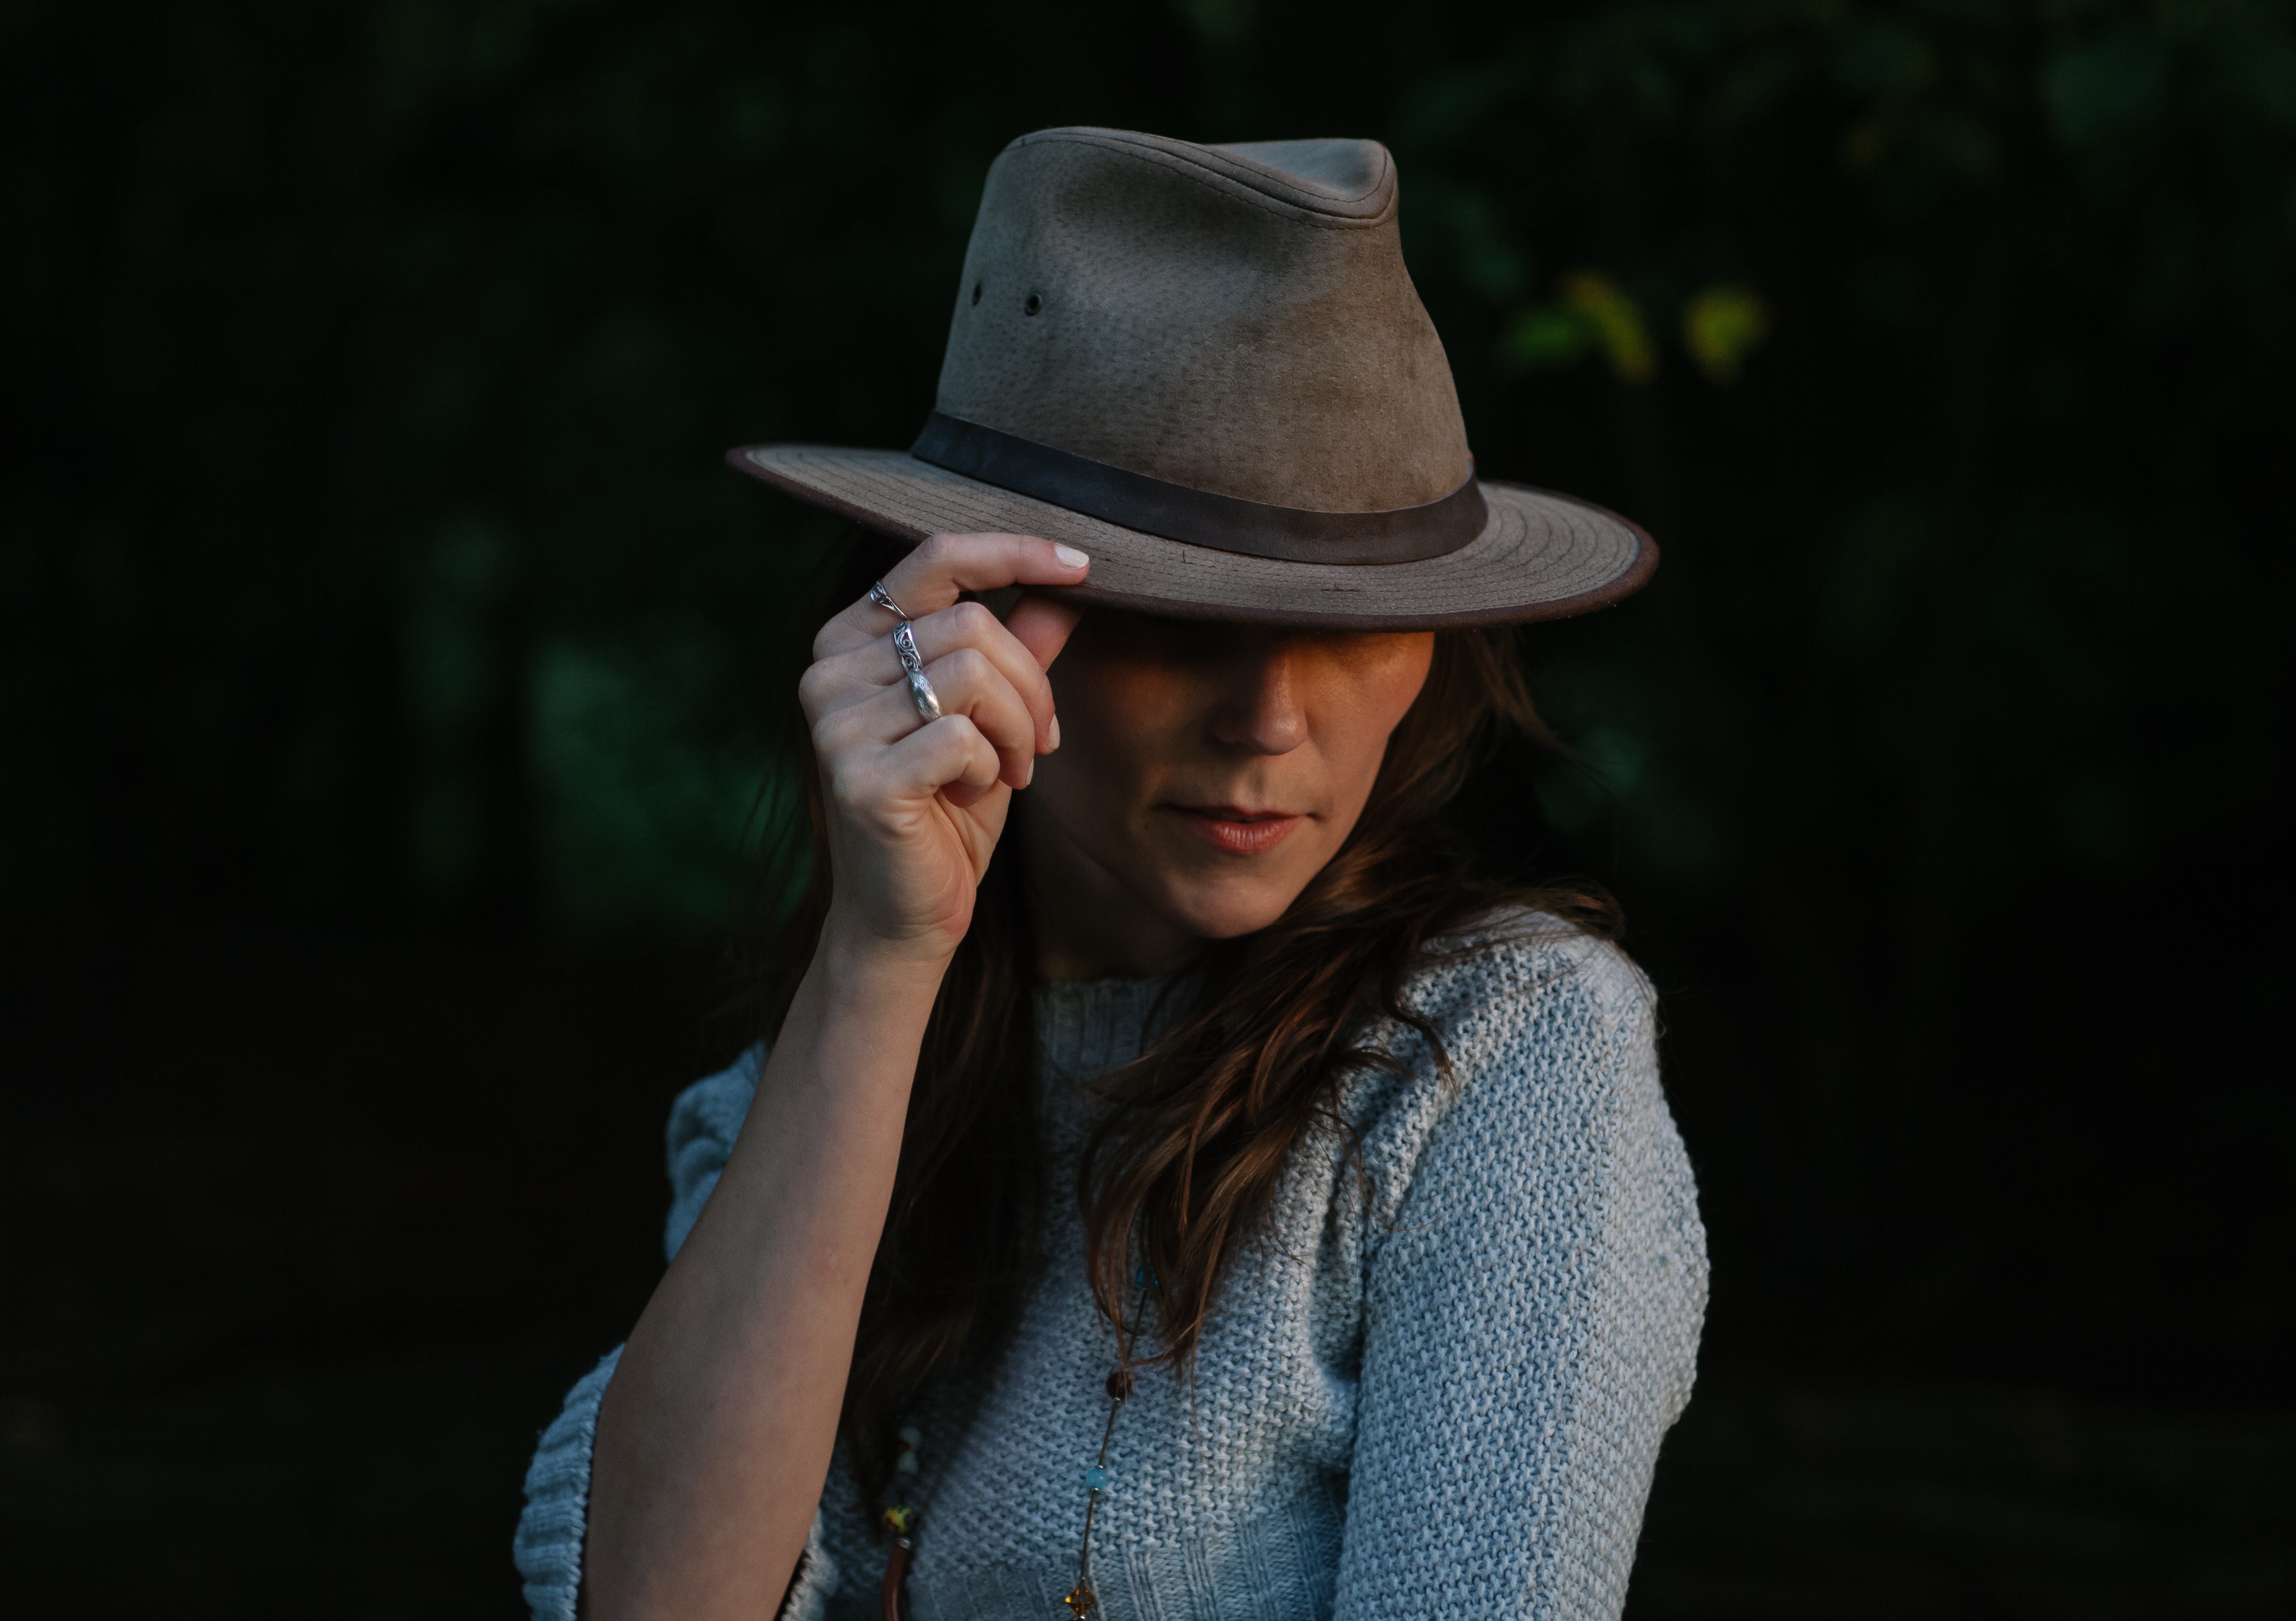
person, woman, photography, female, portrait, model, hat, darkness, fashion, blue, clothing, lady, headgear, glasses, cap, cowboy, beauty, fedora, cowboy hat, portrait photography, fashion accessory